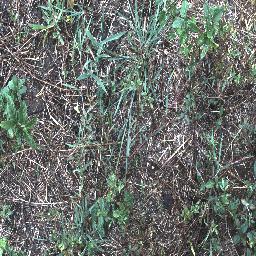
Label: negative